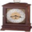
Label: clock